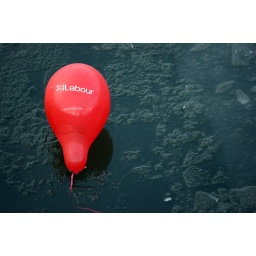
Not a political person but spotted this balloon frozen in the ice and couldn't resist